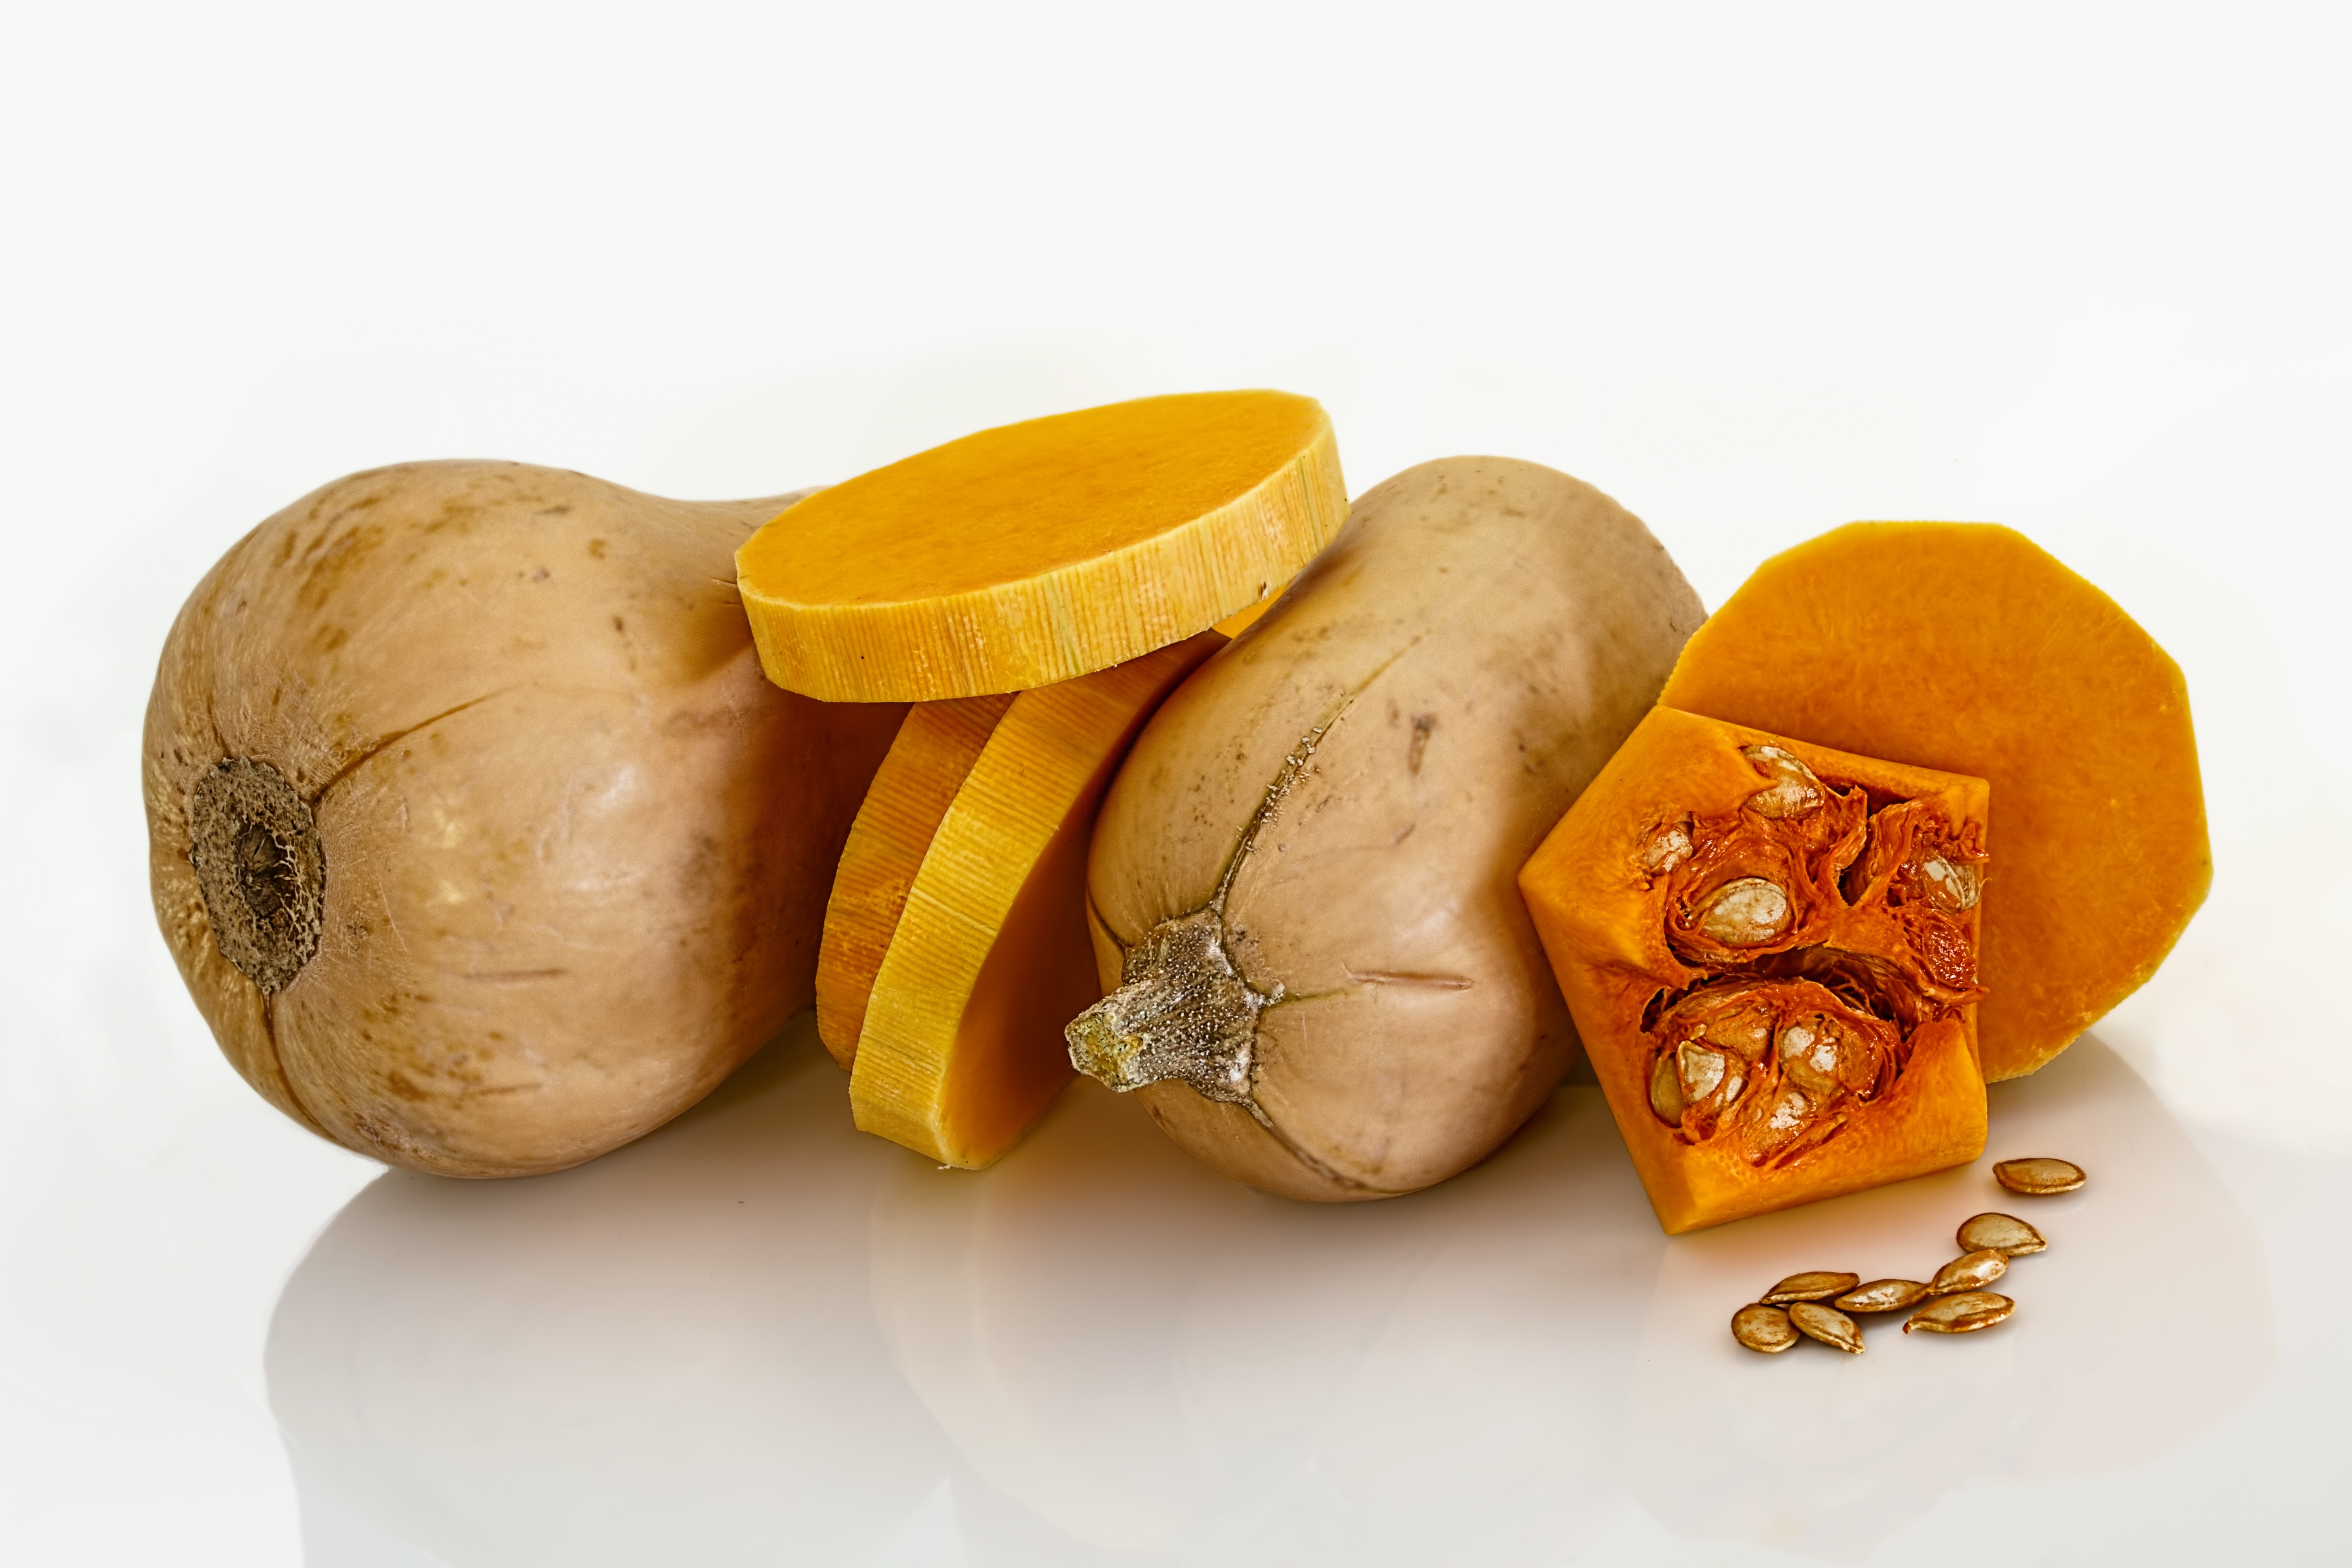
plant, fruit, food, produce, vegetable, pumpkin, fresh, healthy, squash, butternut squash, seeds, calabaza, sliced, ingredients, flowering plant, fresh vegetable, winter squash, land plant